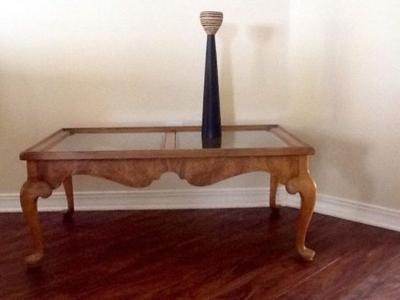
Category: table